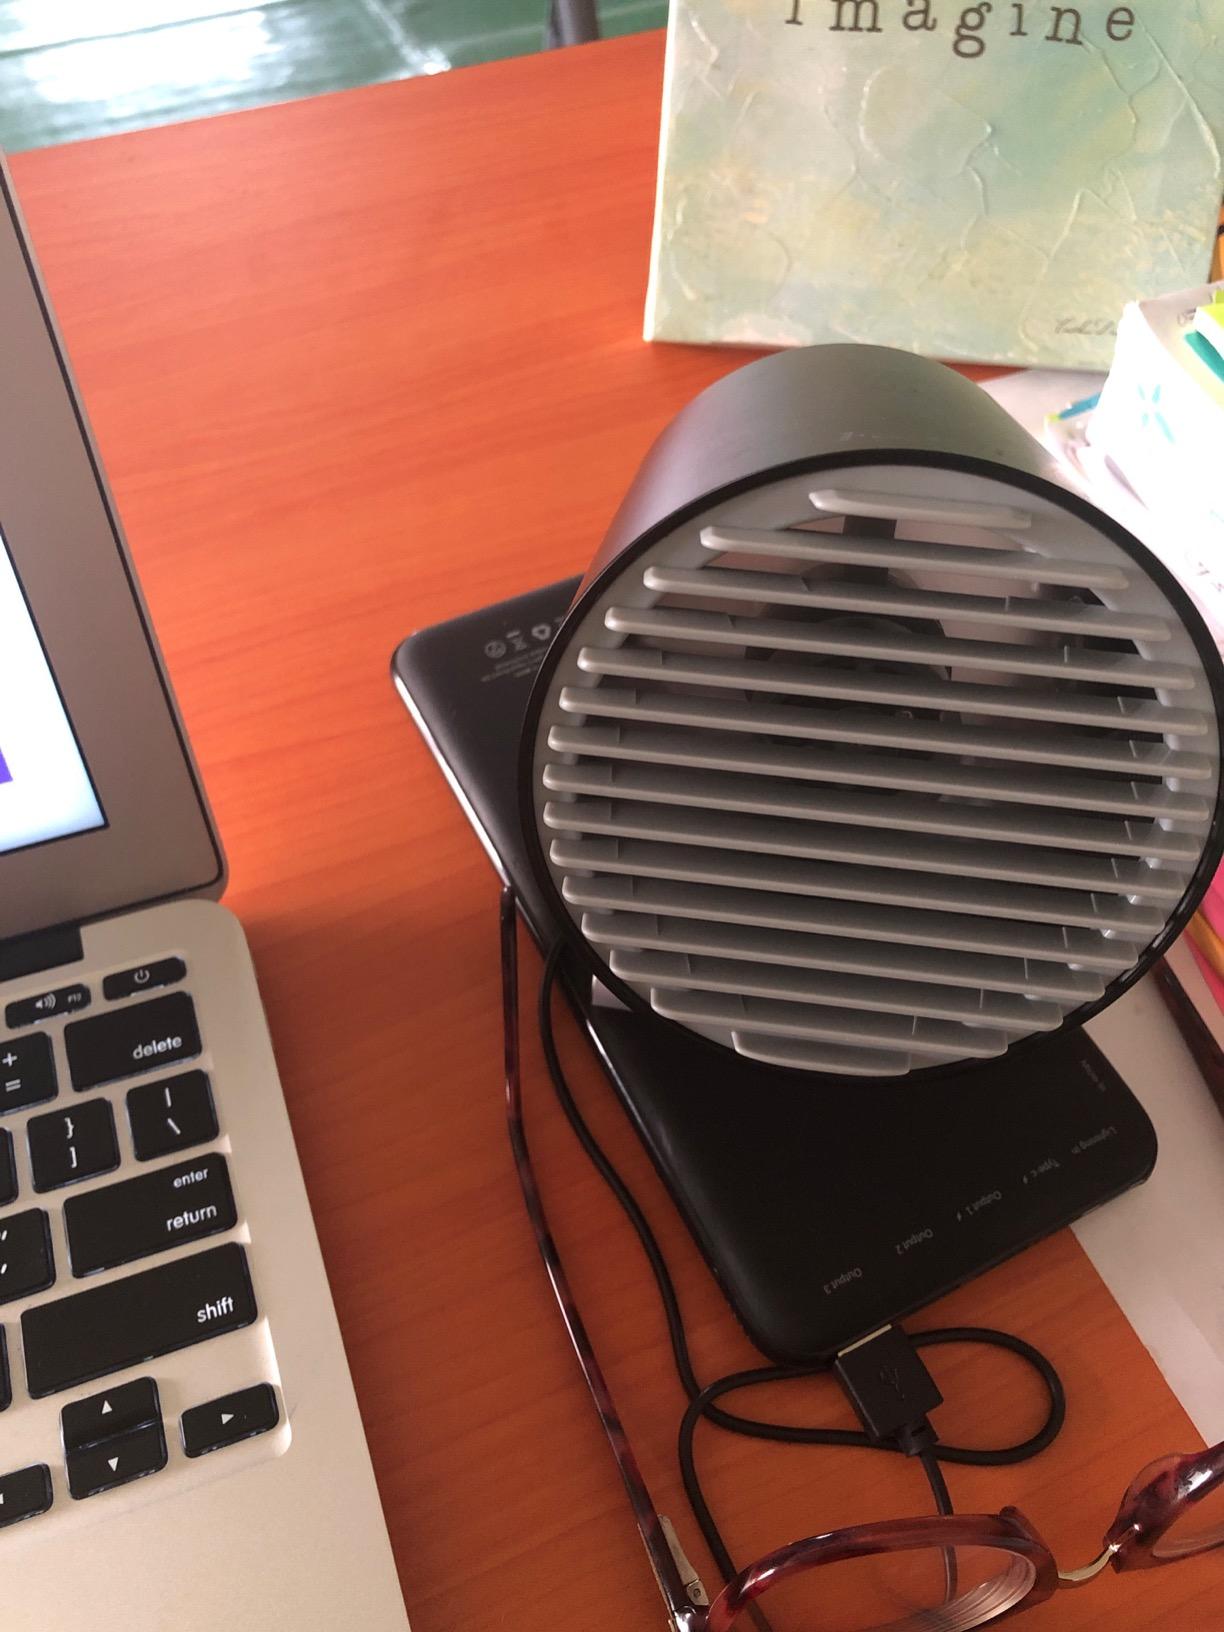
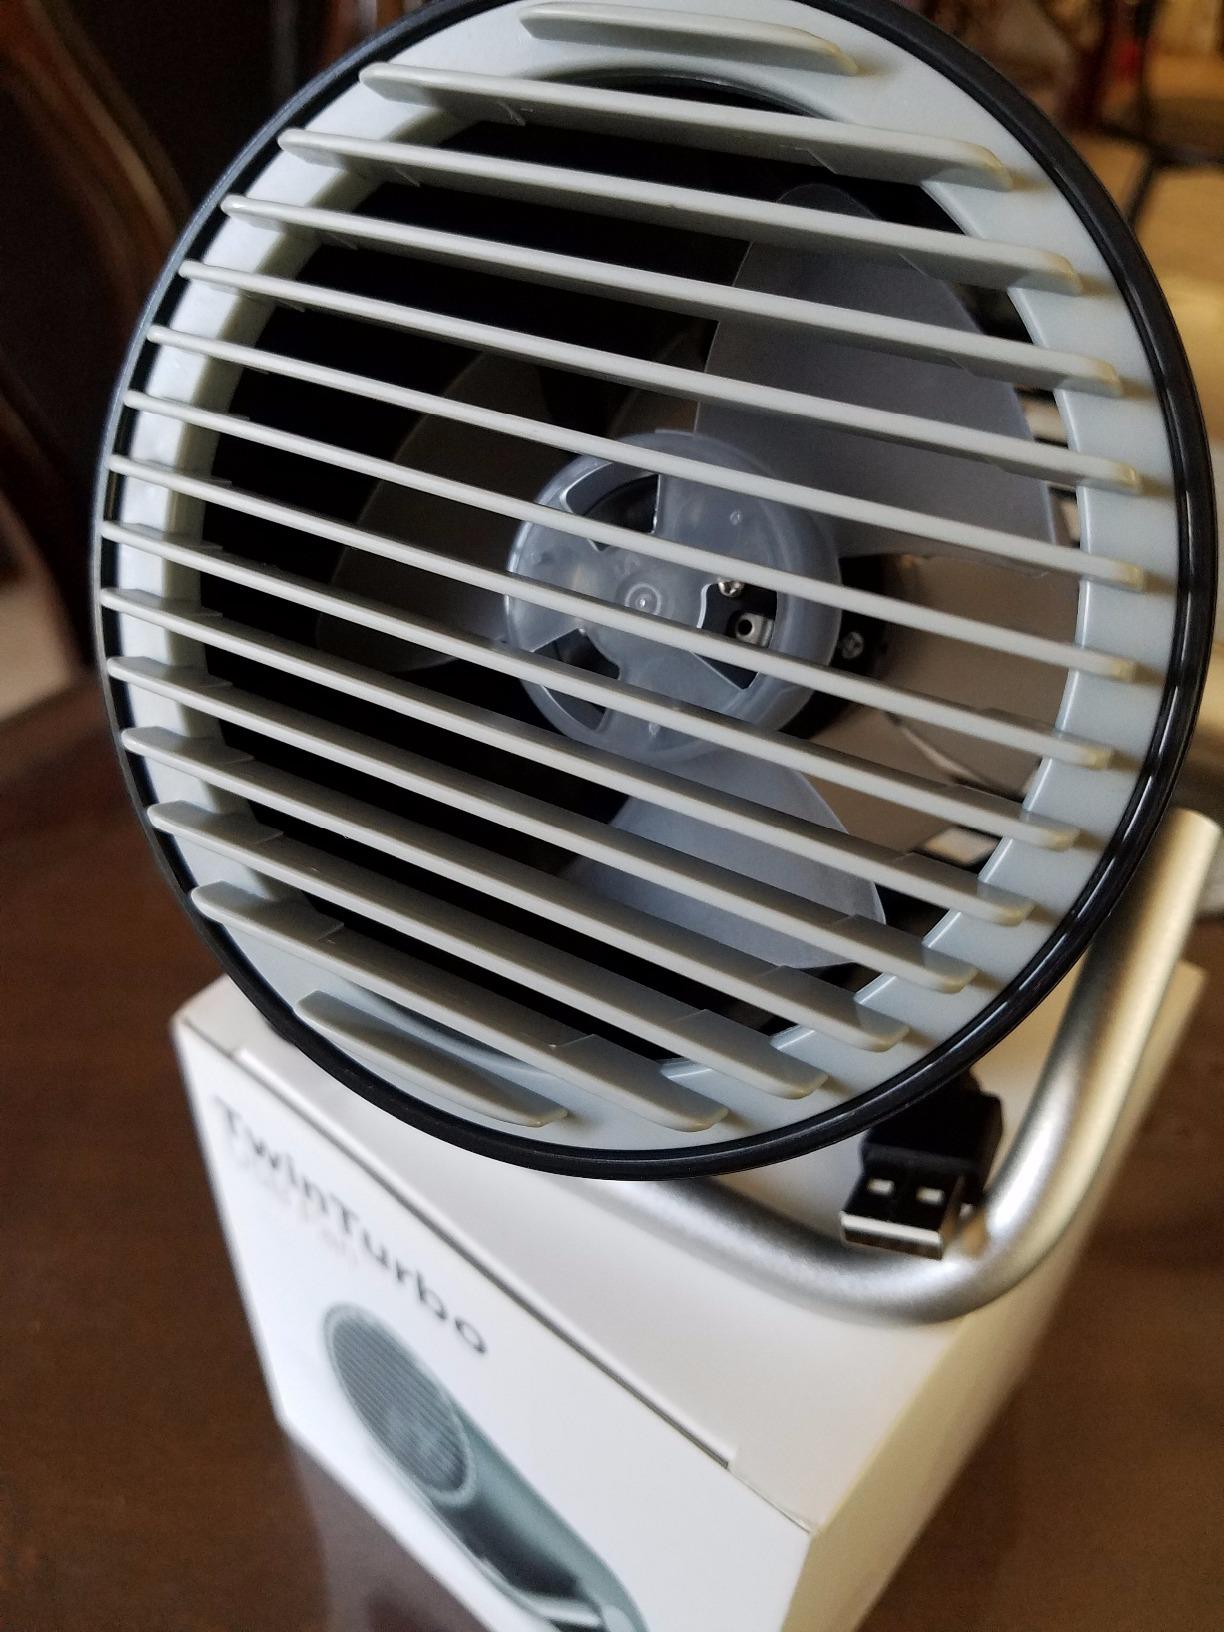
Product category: fan
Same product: yes